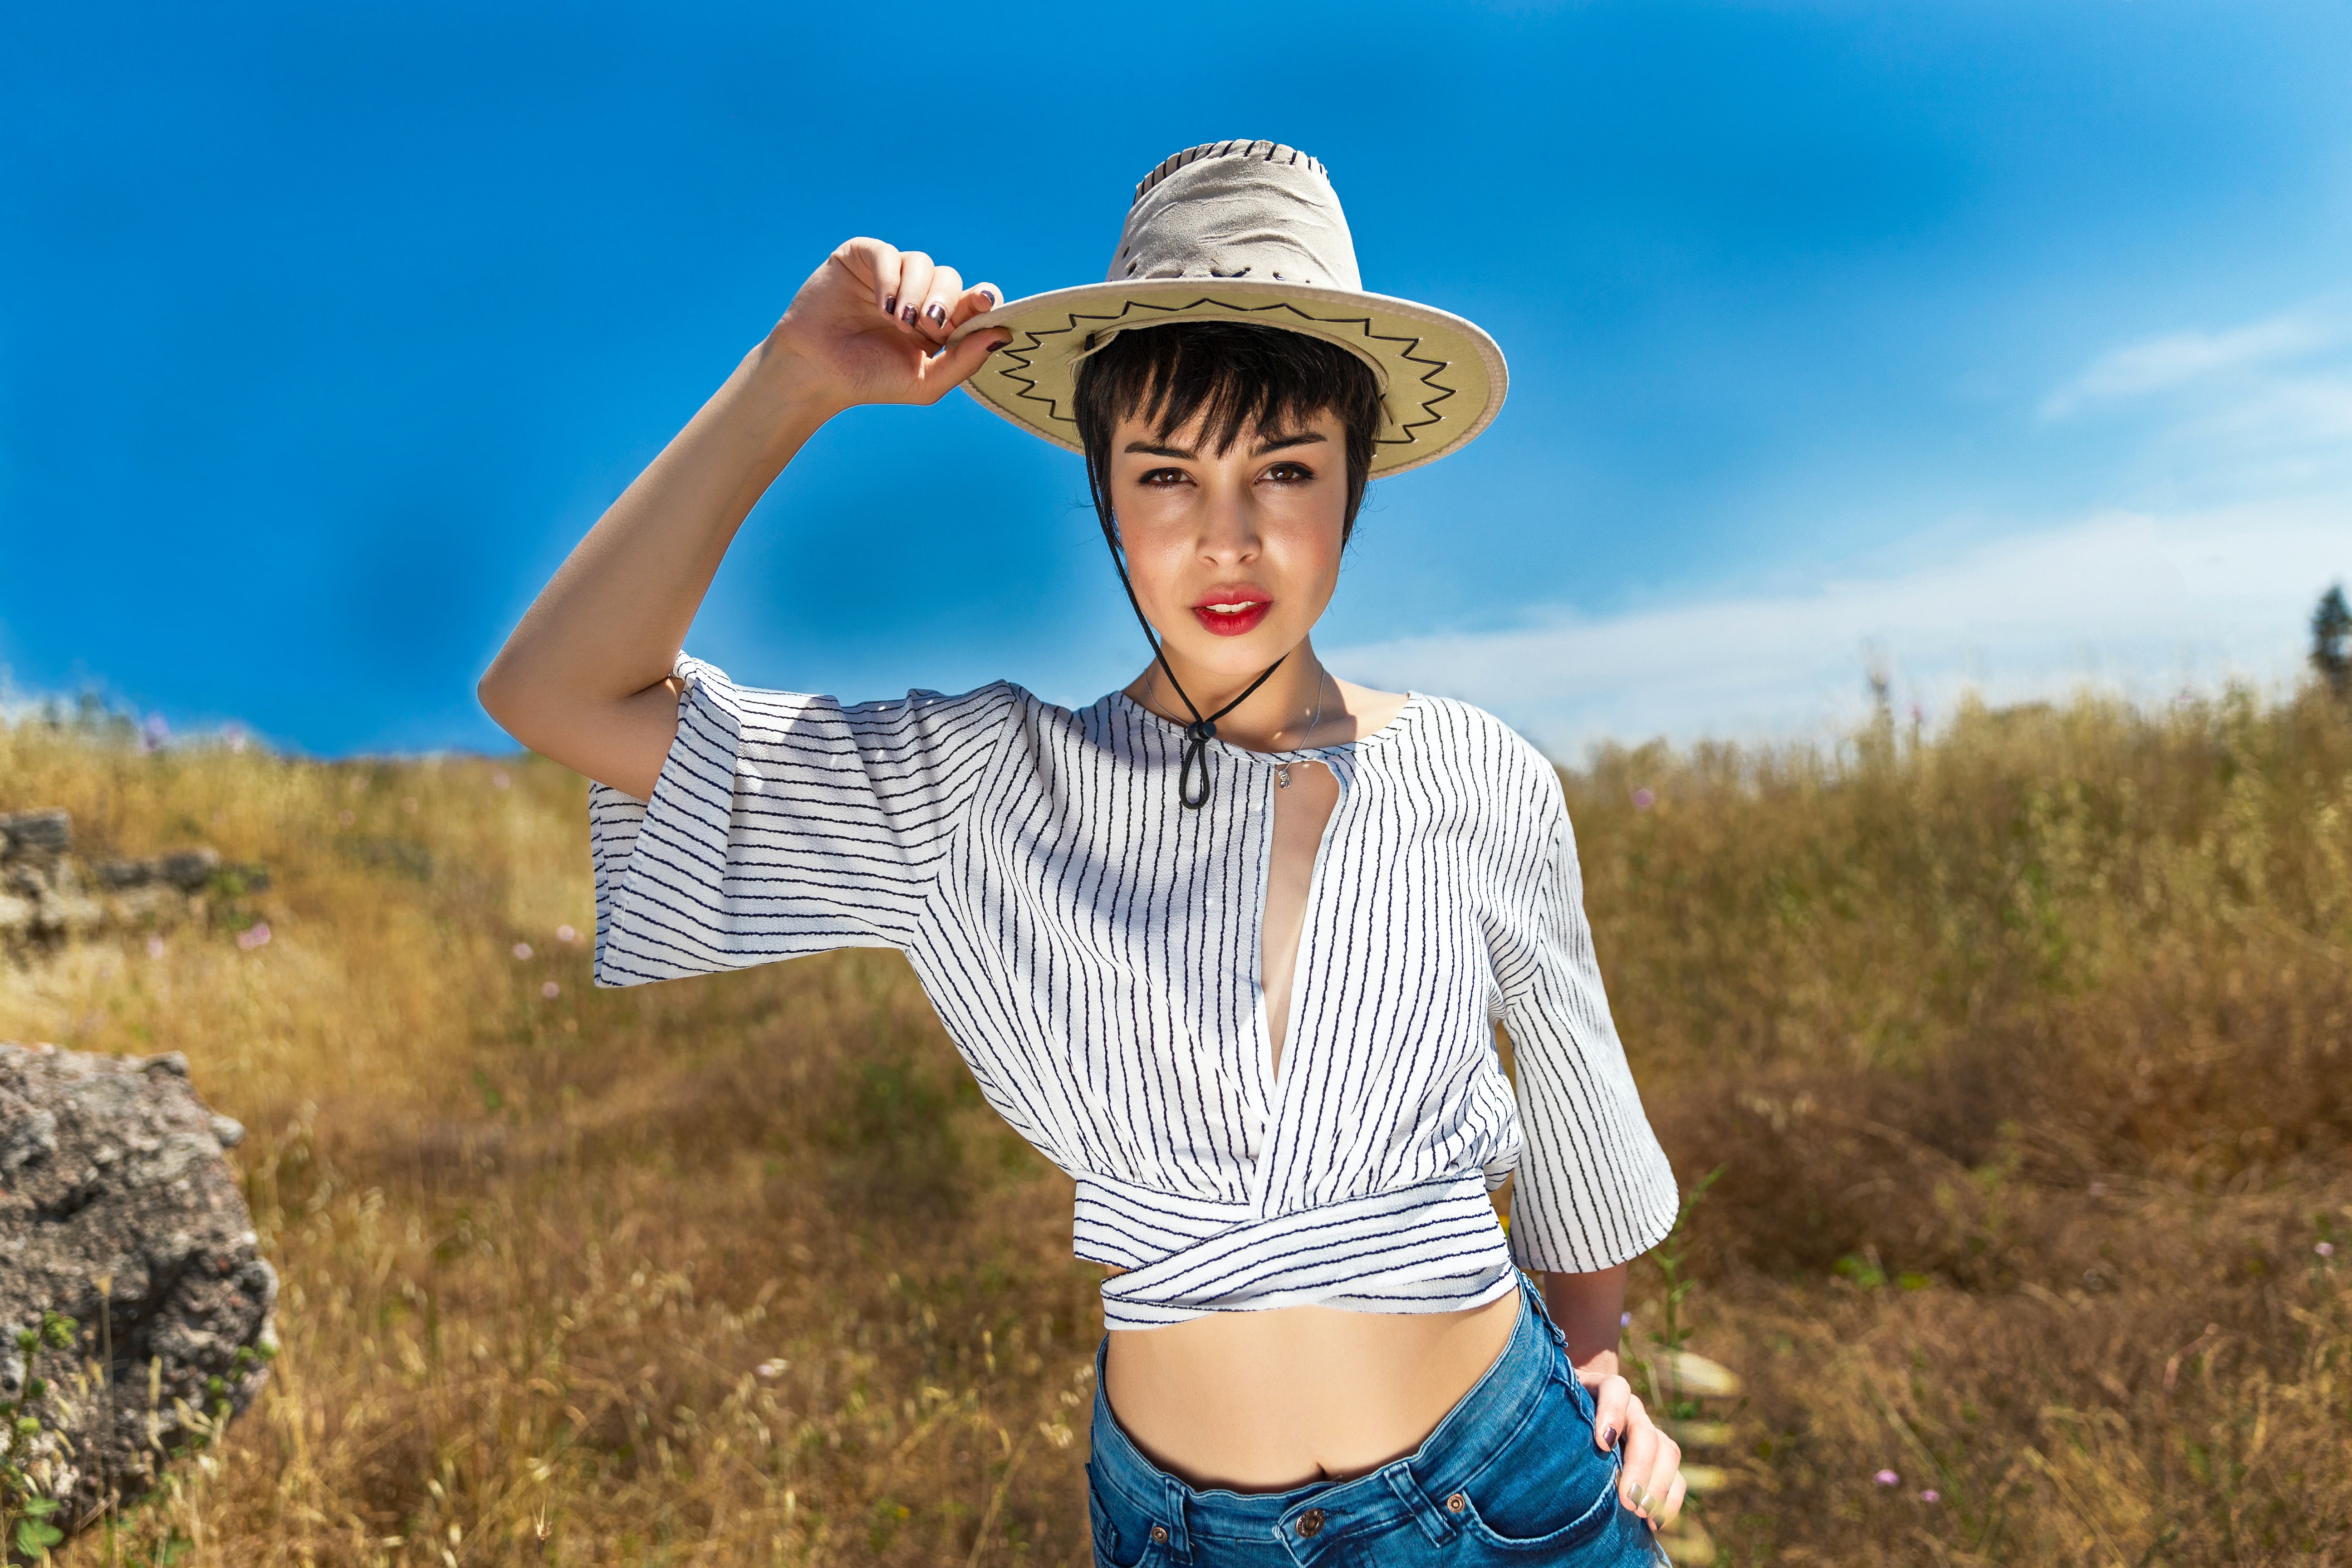
woman, plant, sky, hat, smile, ecoregion, People in nature, azure, dress shirt, flash photography, happy, standing, sun hat, grass, grassland, headgear, travel, agriculture, landscape, rural area, grass family, fun, meadow, prairie, electric blue, leisure, wilderness, cowboy hat, field, soil, fashion accessory, pasture, spring, steppe, child, vacation, belt, ranch, portrait photography, t shirt, sitting, recreation, hill, portrait, farm, photo shoot, wildflower, crop